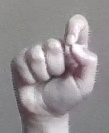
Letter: fa